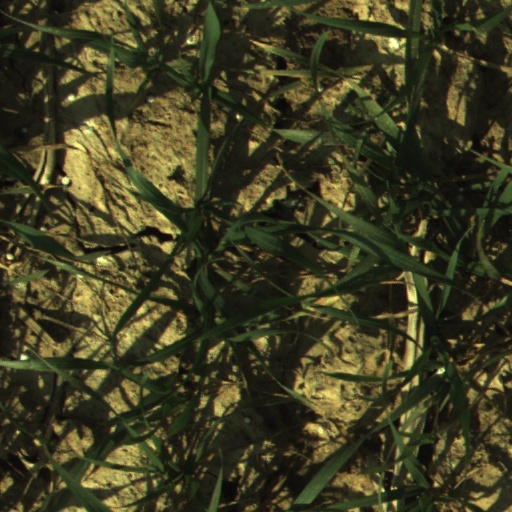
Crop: wheat